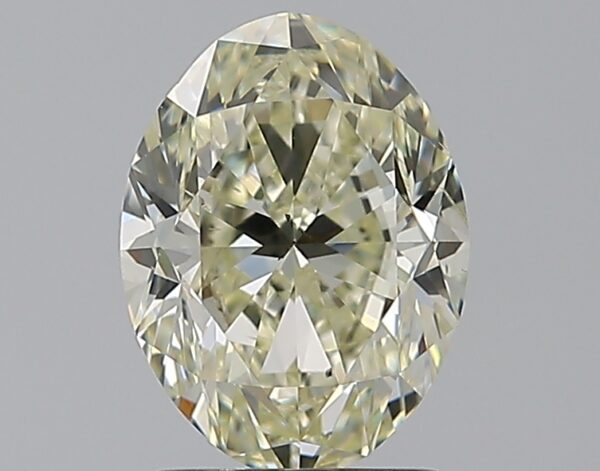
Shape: oval
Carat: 1.7
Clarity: SI1
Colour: N
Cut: VG
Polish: EX
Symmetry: EX
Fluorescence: F
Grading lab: GIA
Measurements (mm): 8.75 x 6.57 x 4.34